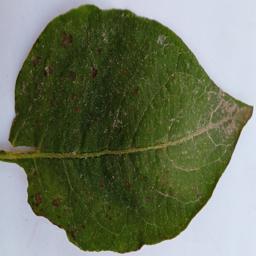
Etiqueta: Tizon_Temprano